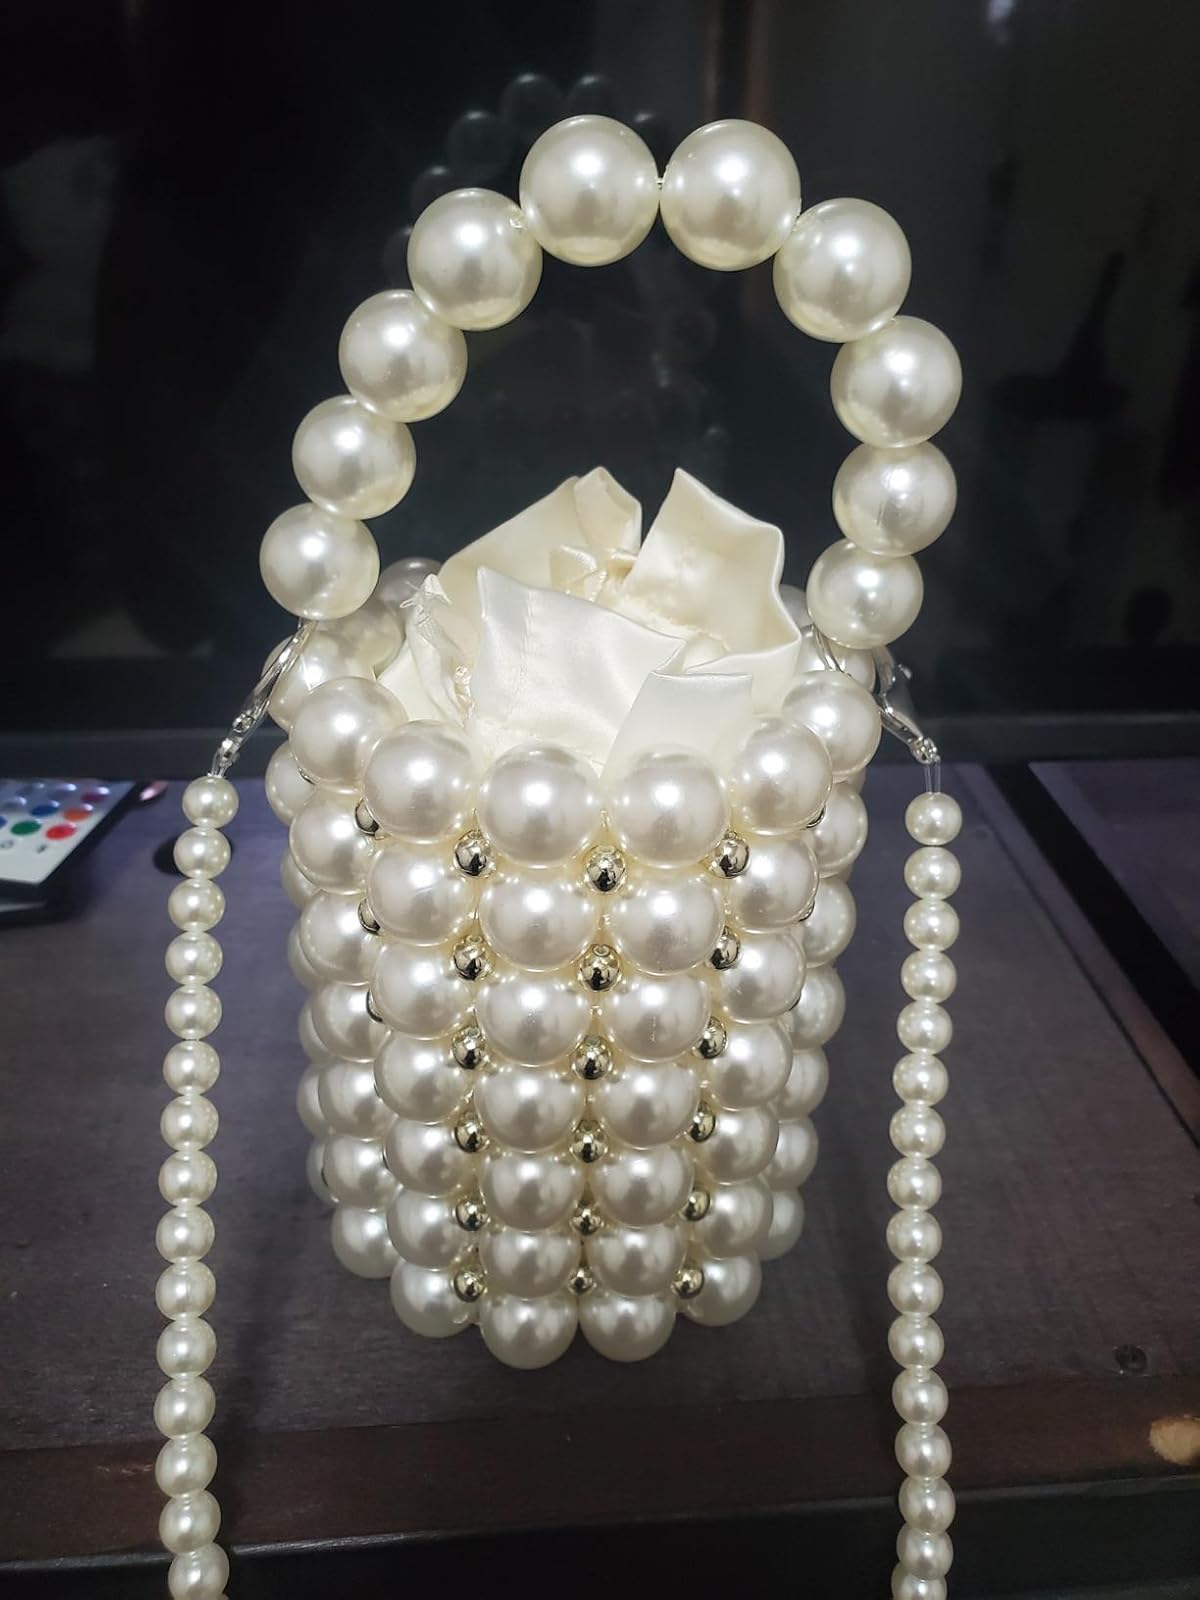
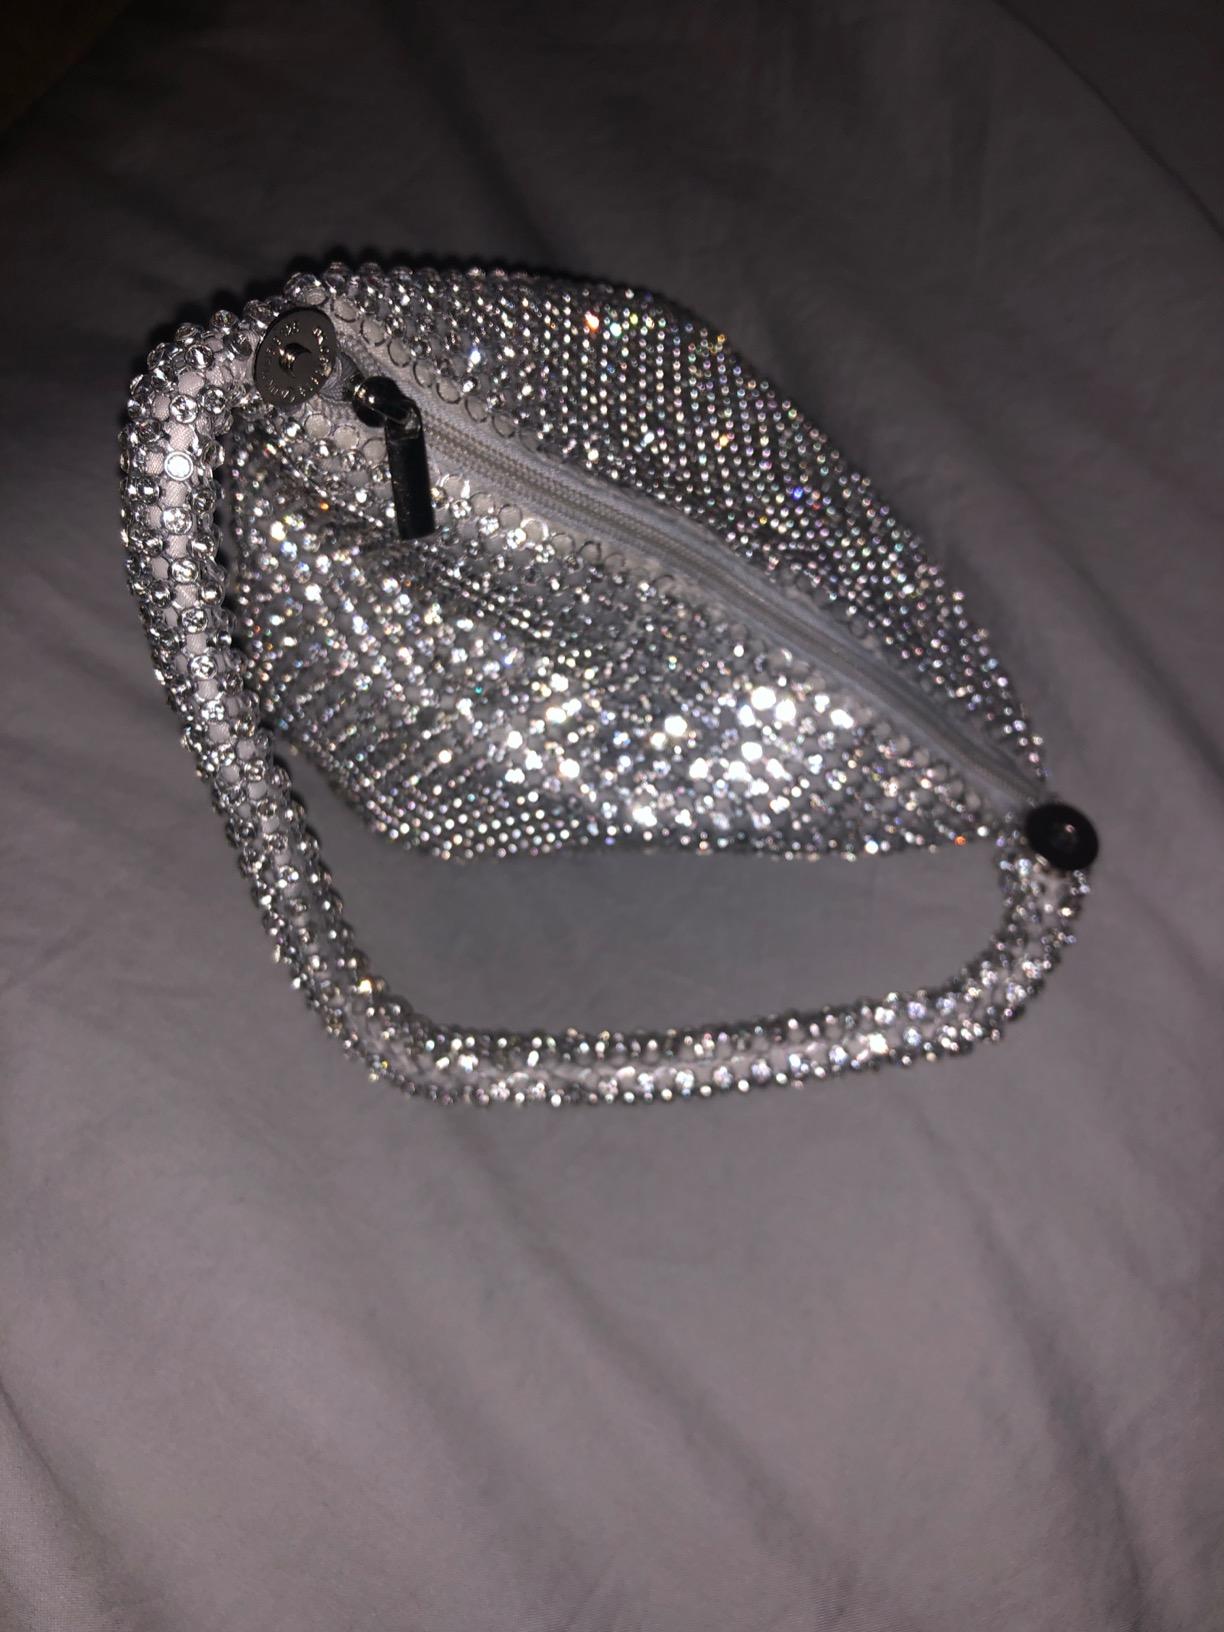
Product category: accessories_handbag
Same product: no